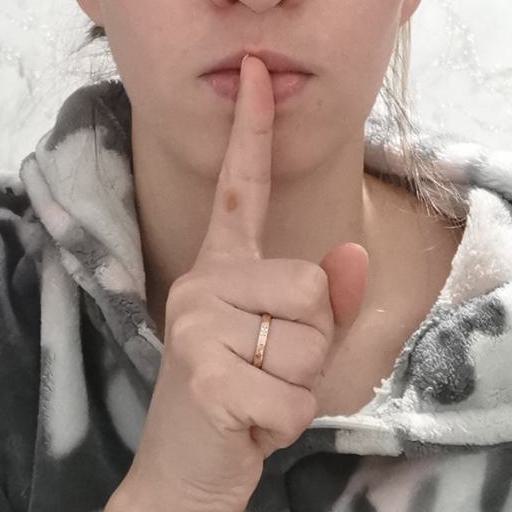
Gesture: mute